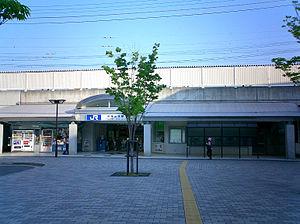
La gare de Kōnan-Yamate est une gare ferroviaire japonaise localisée dans la ville de Kôbe, dans la préfecture de Hyōgo. Elle est exploitée par la compagnie JR West, sur la Ligne principale Tōkaidō. L’utilisation de la carte ICOCA y est valable.